Answer in natural language. Is brown square dining table further away or in front of black modern high-back chair (highlighted by a blue box)? Choose between the following options: further away or in front
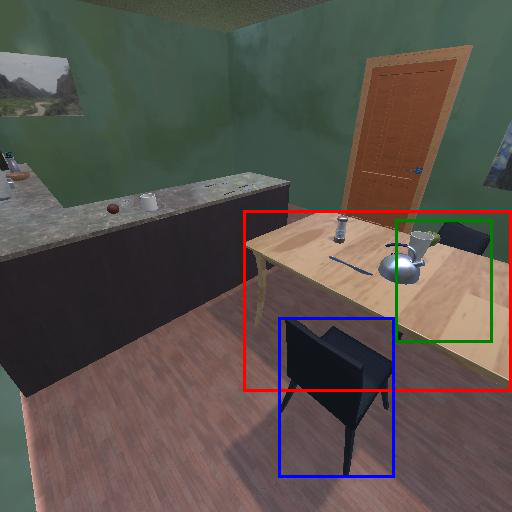
<answer>further away</answer>